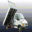
Label: truck